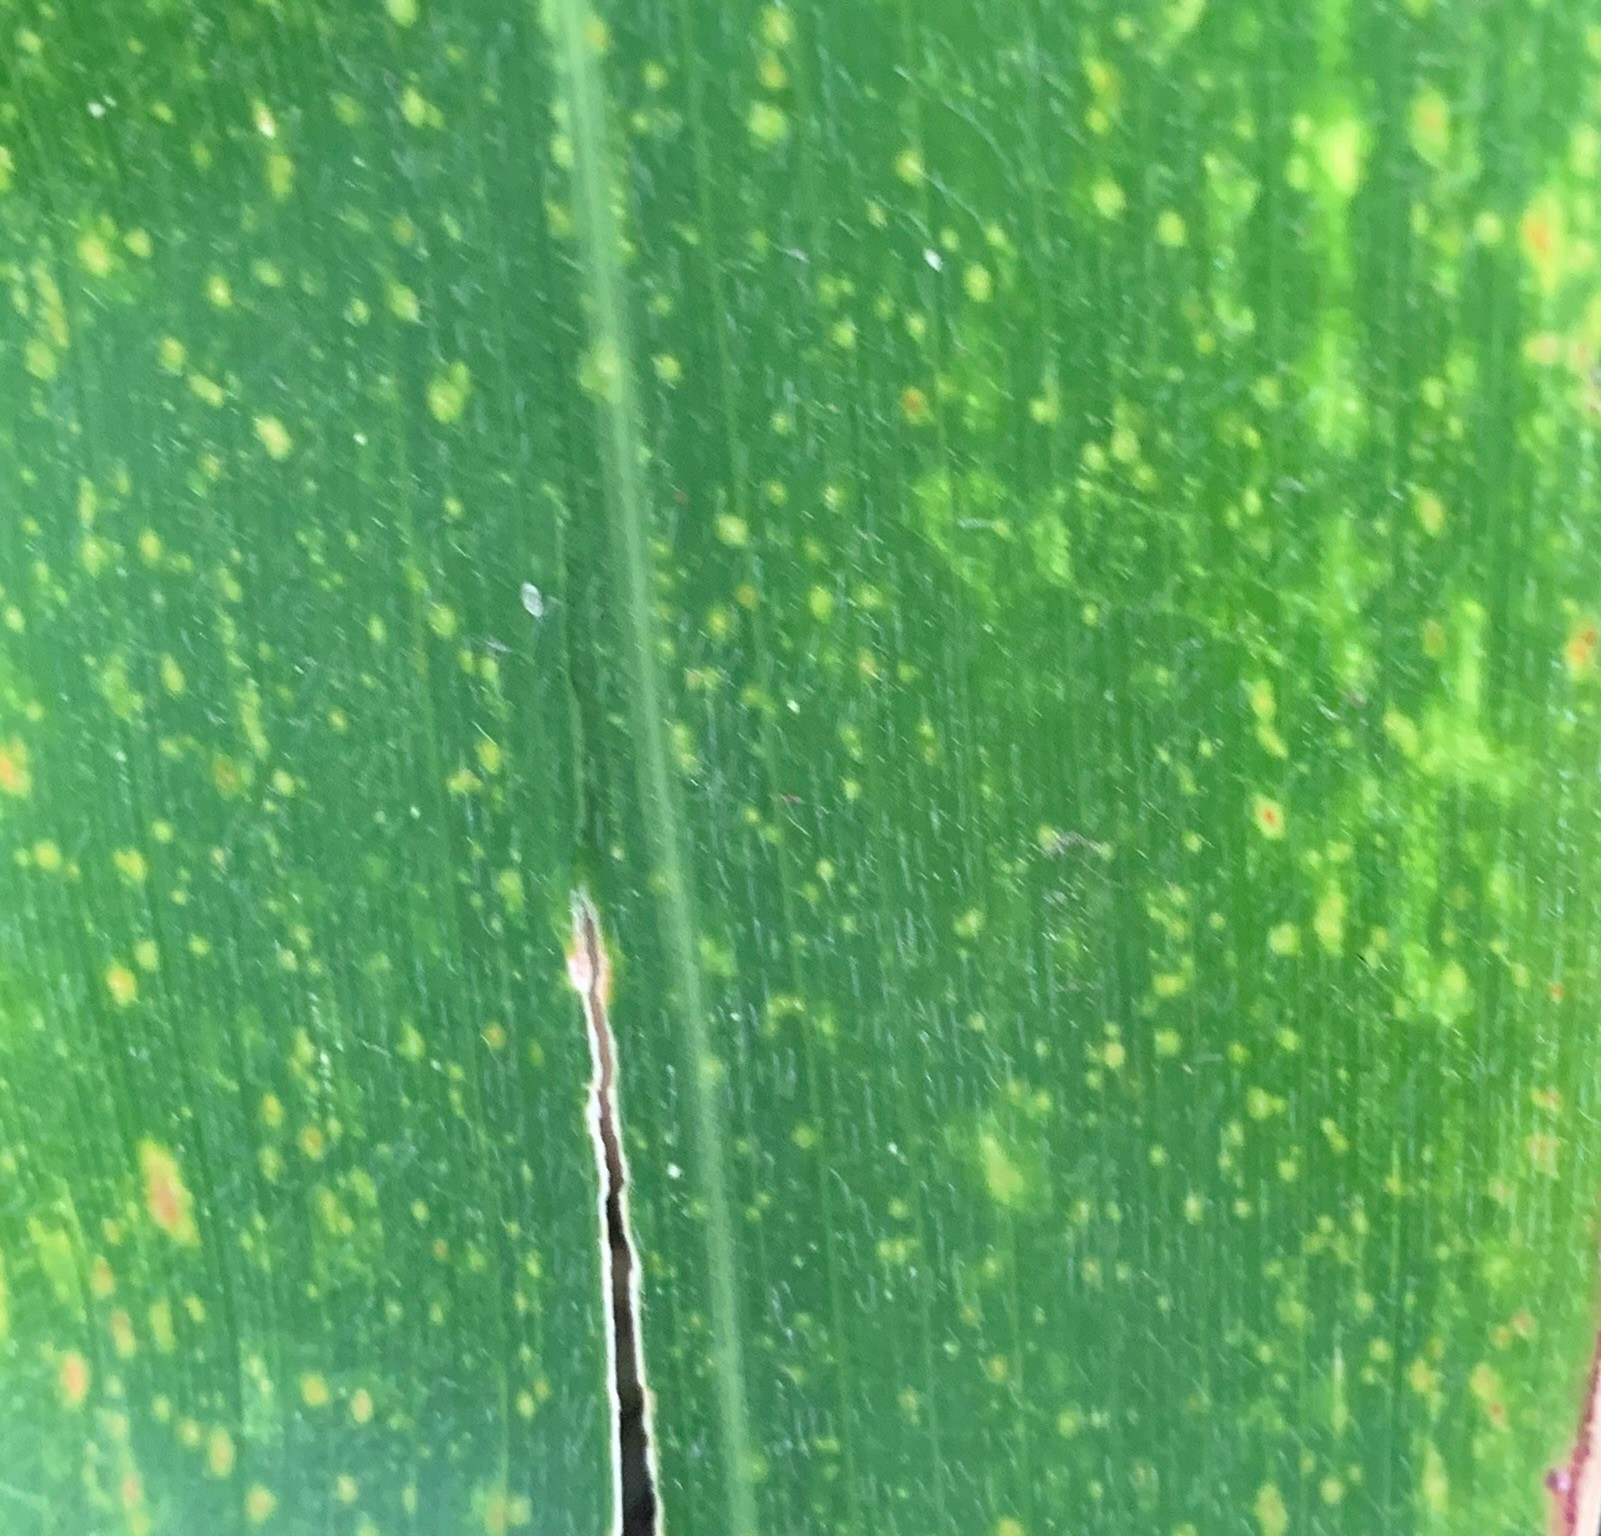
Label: MLN